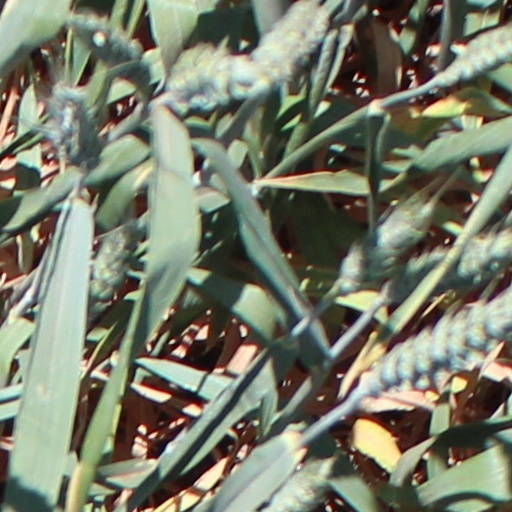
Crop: wheat